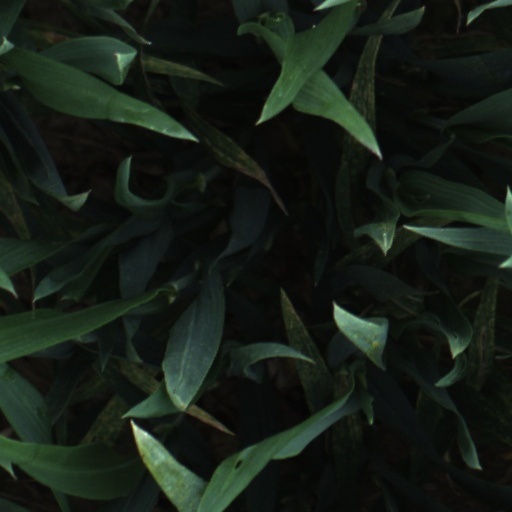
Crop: wheat